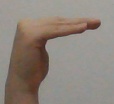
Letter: haa